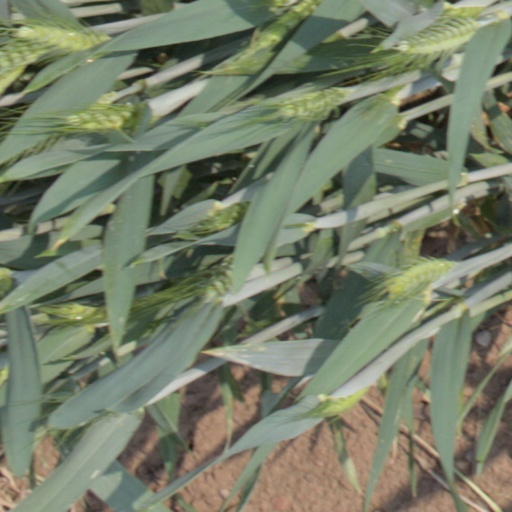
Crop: wheat